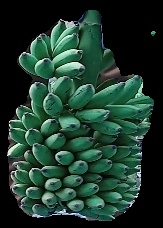
Variety: elakki-bale
Grade: grade1